Macrurocampa

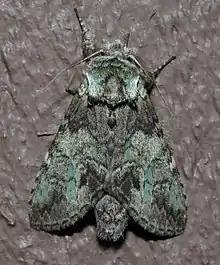
"Macrurocampa marthesia", mottled prominent

Macrurocampa is a genus of moths of the family Notodontidae erected by Harrison Gray Dyar Jr. in 1893. They are found primarily in North America.